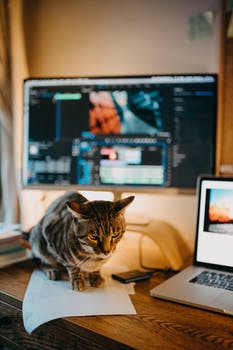
Label: No Watermark